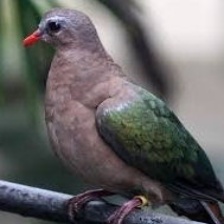
Species: GREEN WINGED DOVE
Scientific name: CHALCOPHAPS INDICA